2015 Bolivian regional elections

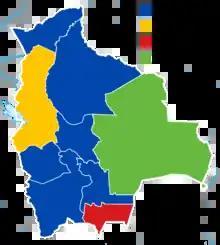
Winning party in departmental governors' elections

Bolivia's ruling MAS party suffered some defeats and setbacks in the subnational elections compared to its performance in 2010 and its victory in the 2014 presidential election.